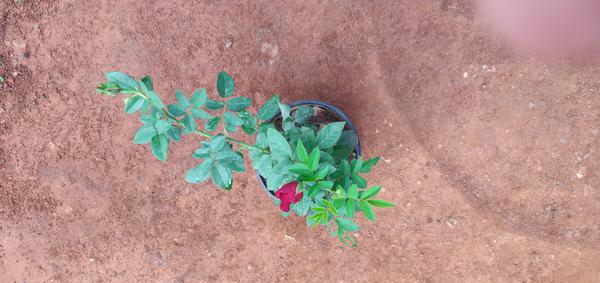
Plant: Rose